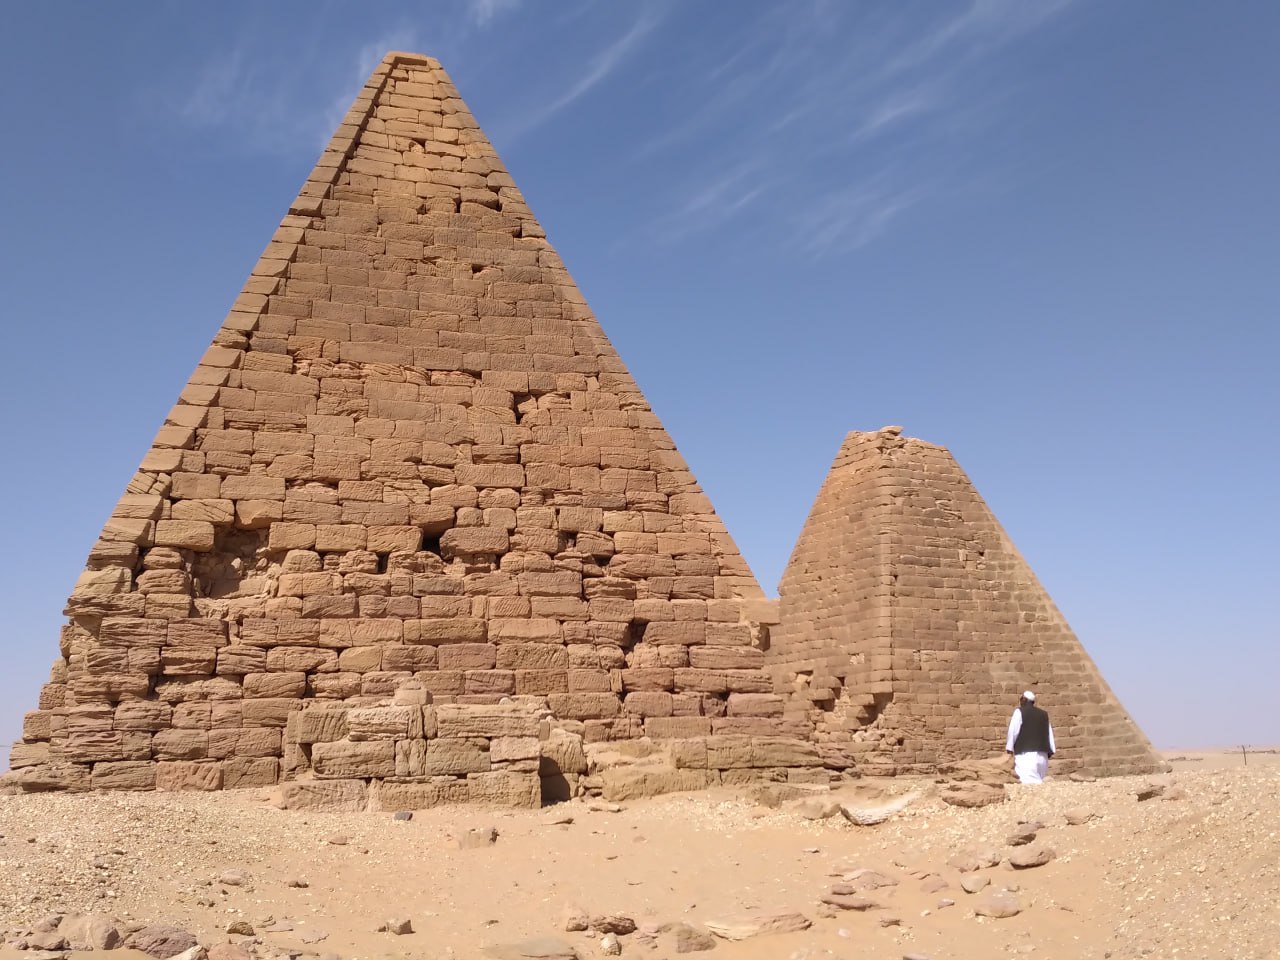
الوصف بالفصحى: أهرامات حجرية كبيرة، وشخص واقف بجانبها
الوصف بالعامية السودانية: أهرامات حجرية كبيرة وزول واقف جنبها
التصنيف: Urban & City Life
التصنيف الفرعي: Archaeological Sites